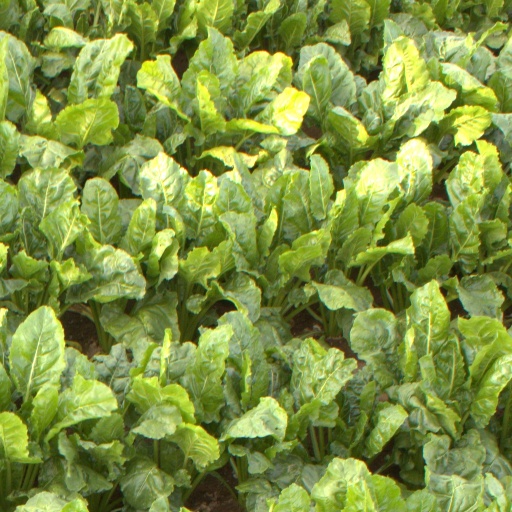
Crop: sugar beet